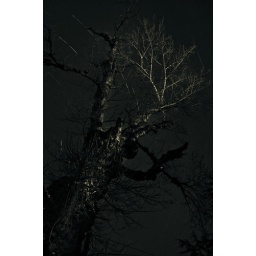
2567sec. at f/29 iso.100/ also a touch of Split toning blue in shadow, orange in highlights